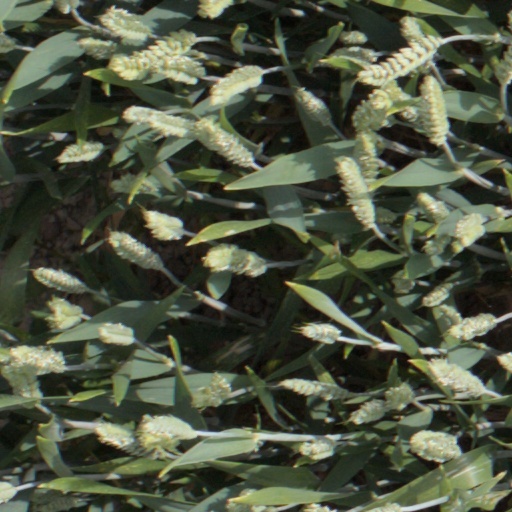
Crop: wheat